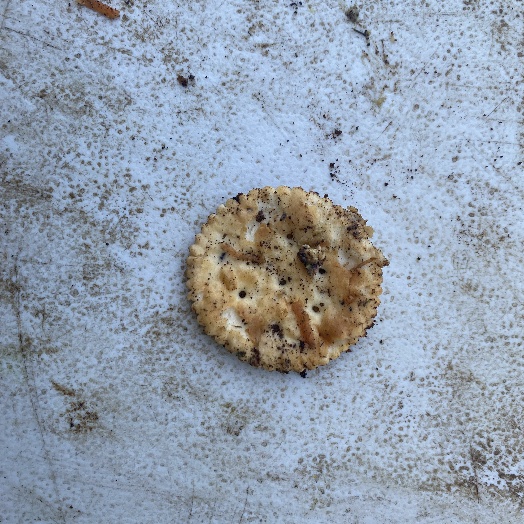
Label: generalcompost